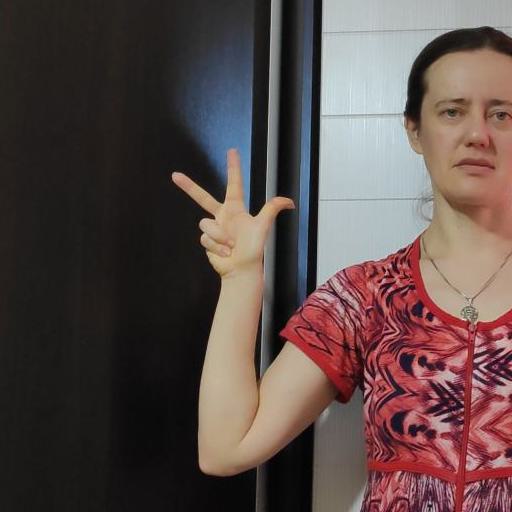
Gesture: three2